Saint-Androny

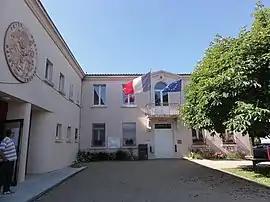
Town hall

Saint-Androny is a commune in the Gironde department in Nouvelle-Aquitaine in southwestern France.